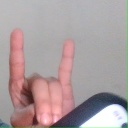
अक्षर: श